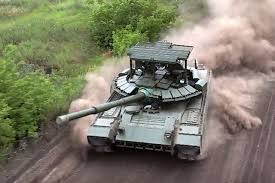
Label: T-80